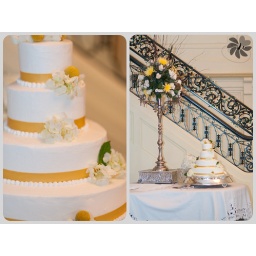
4 tier layered white vanilla cake filled with hazelnut buttercream covered in buttercream and decorated with edible gold ribbon and fresh flowers